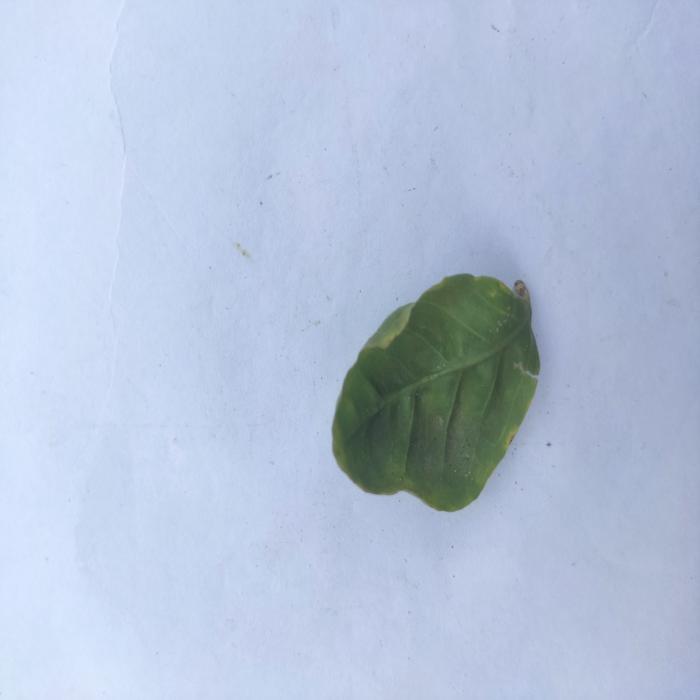
Crop: Aegle Marmelos
Leaf condition: Leaf_Curl